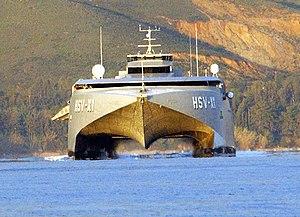
Les navires à grande vitesse sont des bateaux navigant à vitesse élevée et généralement affectés au transport de passagers et des véhicules. De tels bateaux sont notamment en service sur les liaisons de quelques heures, comme la liaison Corse-continent, la traversée du détroit de Gibraltar, de la Manche, du pas de Calais, etc.